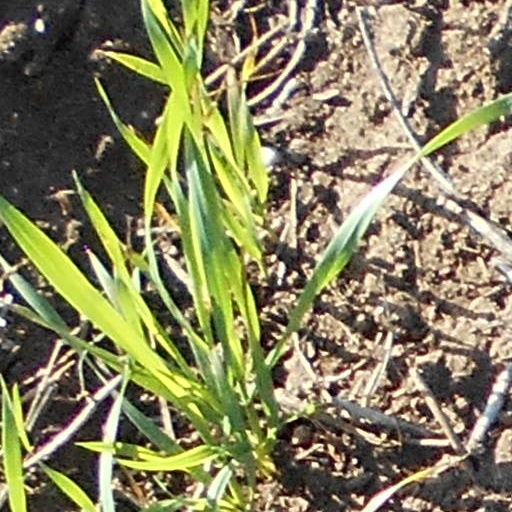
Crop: wheat